The Many Ghosts of Doctor Graves

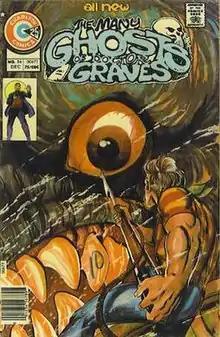
"The Many Ghosts of Doctor Graves" #54 (Dec. 1973). The cover art is among the earliest professional works of John Byrne.

Three additional issues consisting solely of reprints, and titled simply "Dr. Graves", were published as issues #73-75 (Sept. 1985 - Jan. 1986).